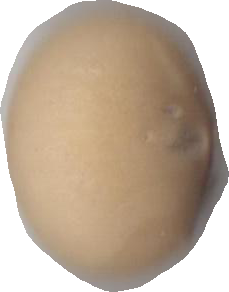
Variety: Anjasmoro